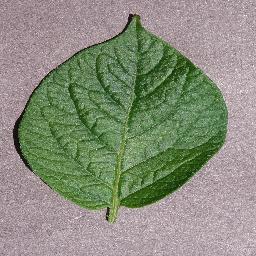
Etiqueta: Sana